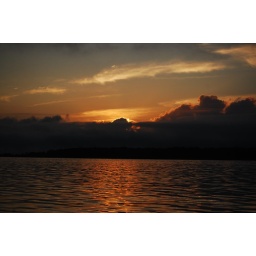
You can see the blue sky in this one. Newport RI 2008